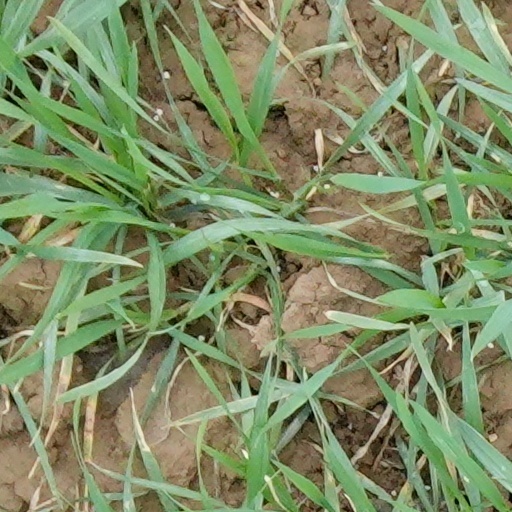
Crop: wheat